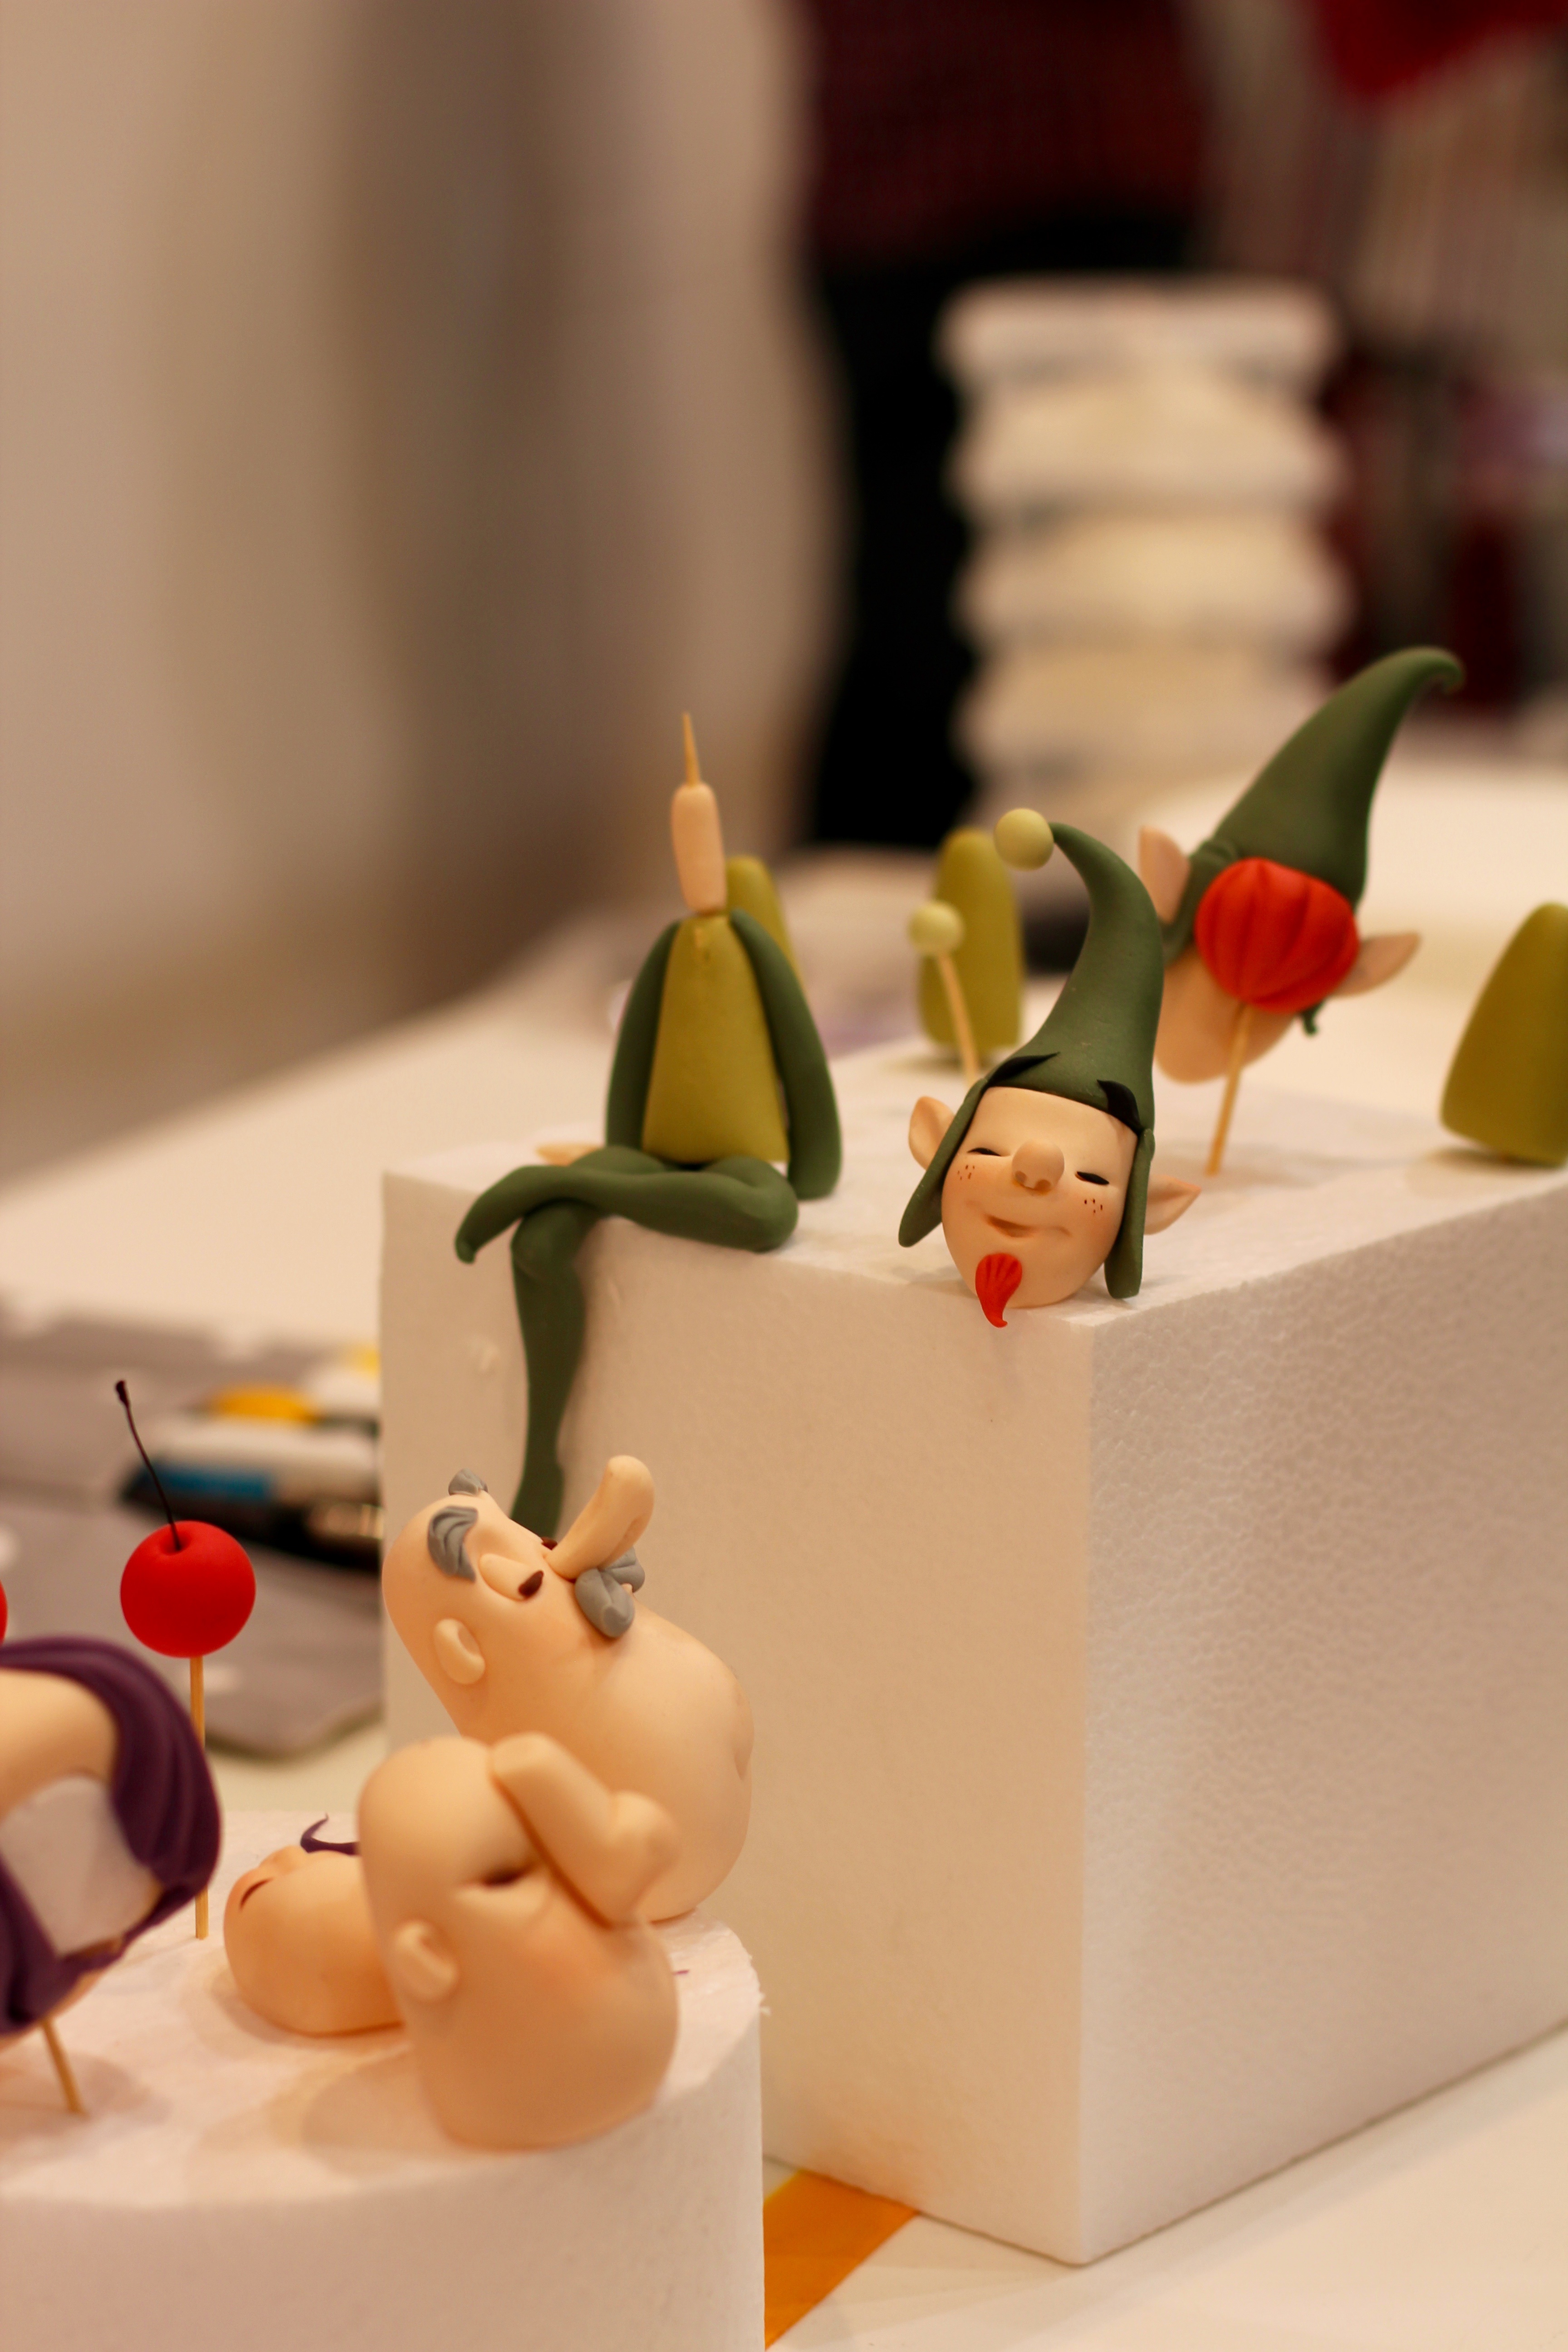
flower, food, dessert, lighting, toy, cake, face, figurine, heads, share, models, modelliermodelle, cake decorating